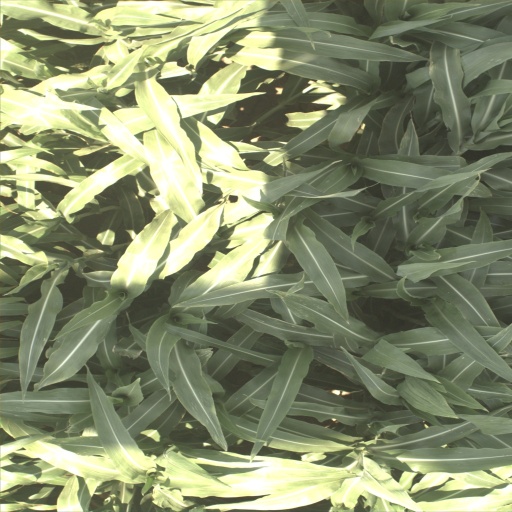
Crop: sorghum